Pearl Cannon

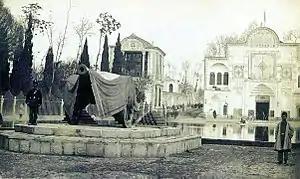
19th century photograph of the Pearl Cannon in Arg Square.

Many stories are told about the origins of the Pearl Cannon. For instance, it is said that Shah Abbas took it from the Portuguese at Hormuz Island, or that it was built on the orders of Karim Khan Zand in Shiraz, or that it was taken from India by Nader Shah Afshar in his Indian campaign.